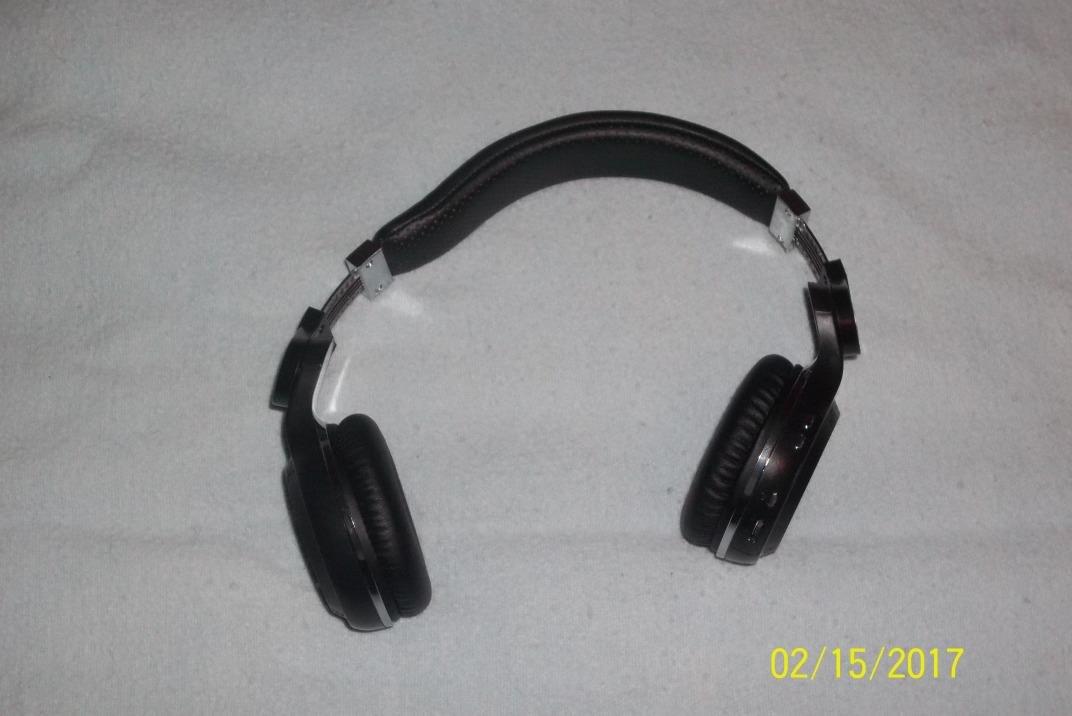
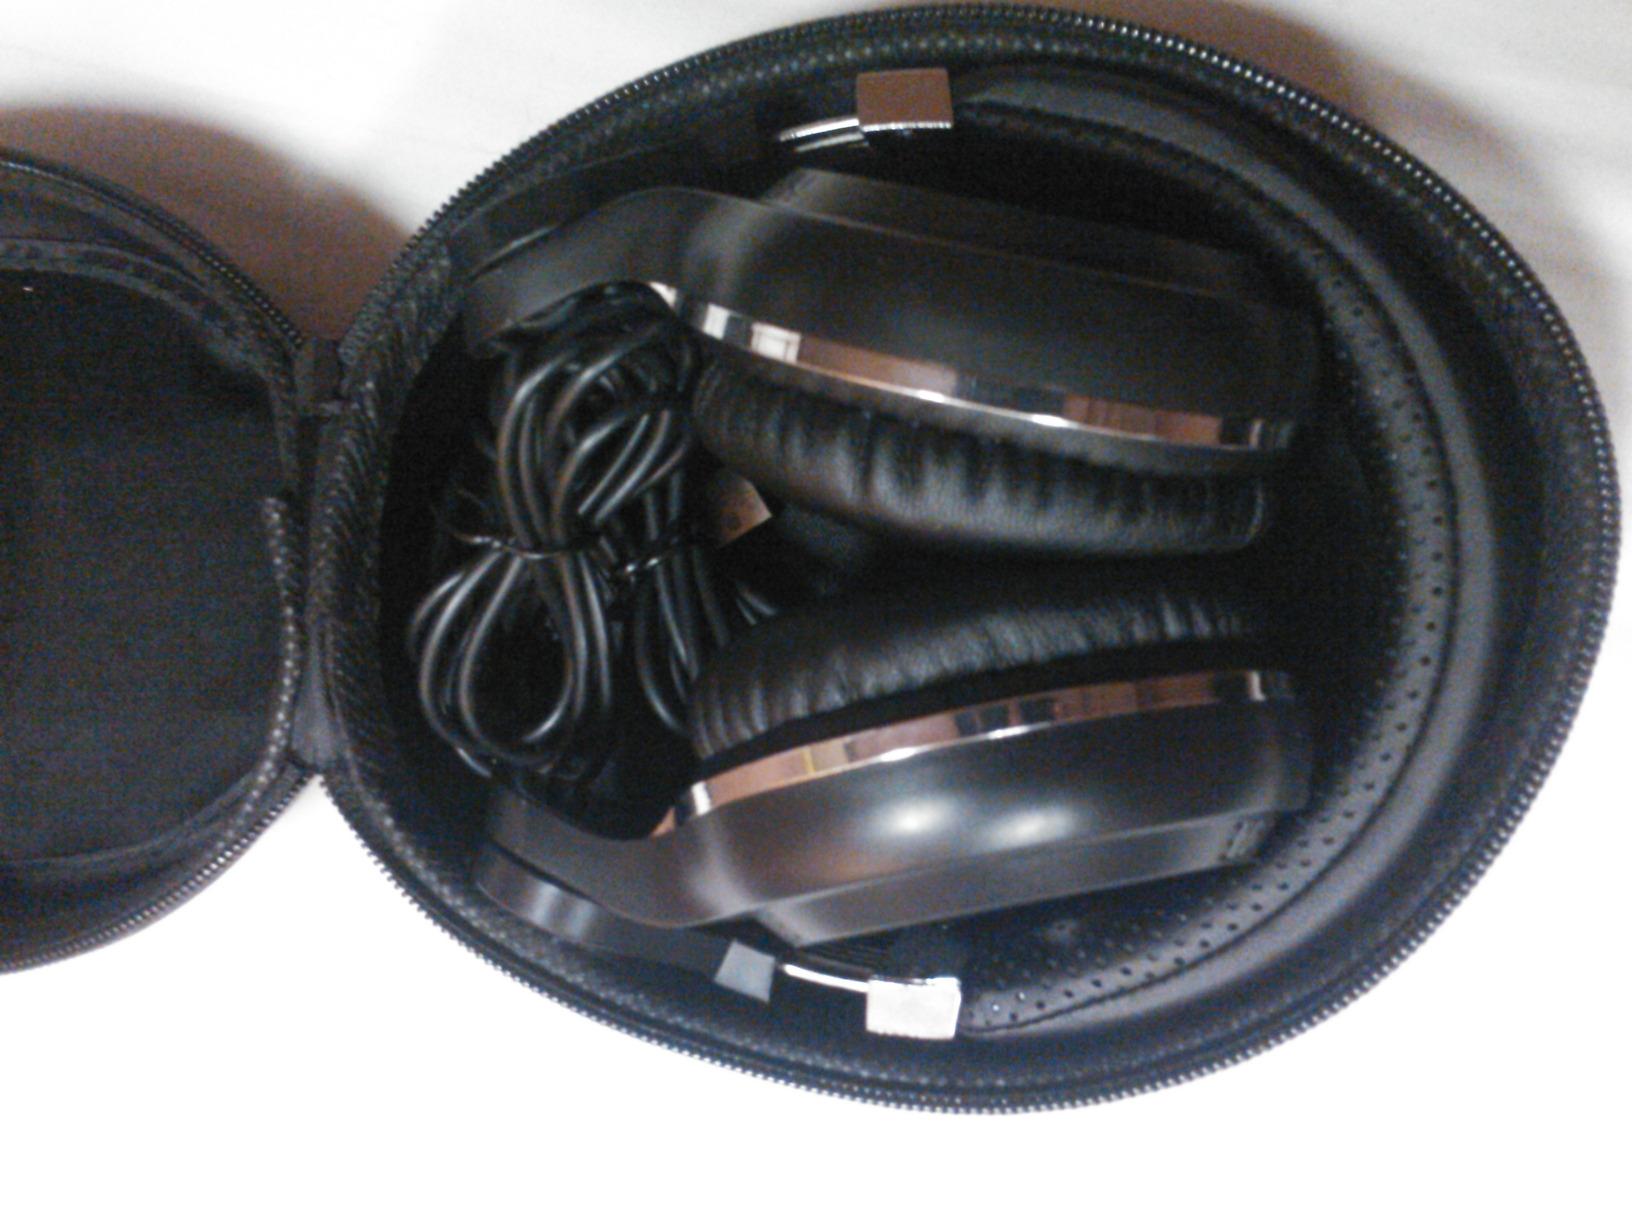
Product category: headphones
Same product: yes